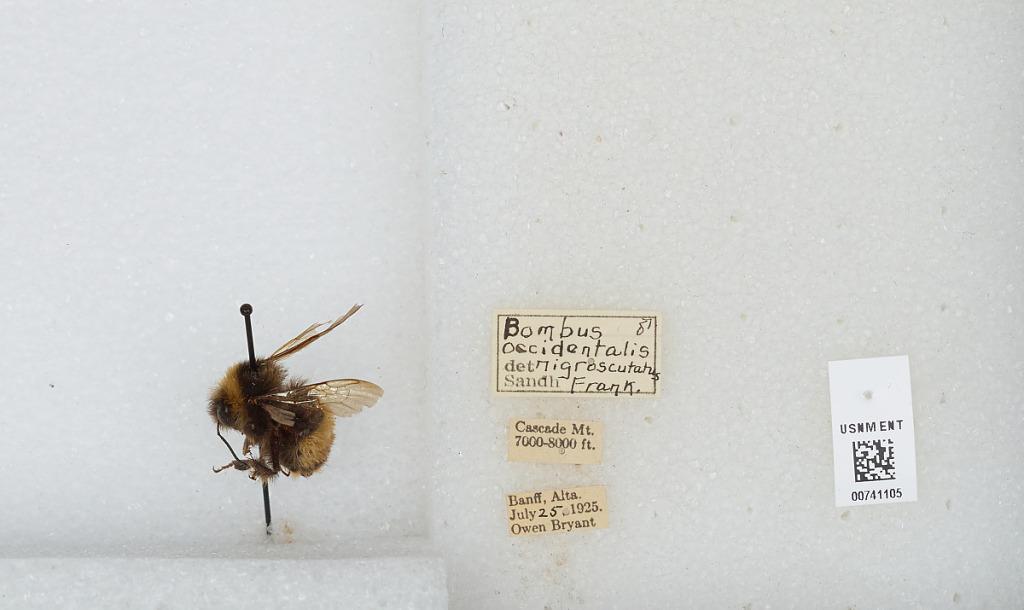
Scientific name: Bombus (Bombus) occidentalis Greene
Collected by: O. Bryant
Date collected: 1925-7-25
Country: Canada
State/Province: Alberta
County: Banff
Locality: Cascade Mountain
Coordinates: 51.2681, -115.582
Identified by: Sandh.